Creamy-crested spinetail

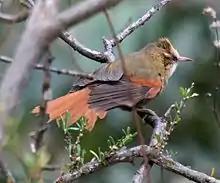
Northeast of Cuzco, Peru

The creamy-crested spinetail is long and weighs . It is a large member of genus "Cranioleuca" and has a distinctive head pattern. The sexes have the same plumage. Adults of the nominate subspecies have a narrow whitish supercilium and gray-brown lores on an otherwise buffy face with some streaking. Their crown and crest are creamy-white. Their back is olivaceous gray that is browner at the rump. Their wing coverts are dark rufous and their flight feathers dull brown. Their tail is rufous; it is graduated and the feathers have pointed tips. Their throat and belly are pale gray and their breast, flanks, and undertail coverts are darker gray. Their iris is chestnut to gray, their bill gray to pinkish, and their legs and feet olive-yellow to greenish yellow. Juveniles have a pale yellowish forehead and throat, a sooty nape and upper belly, and a strong ochraceous wash on their underparts. Compared to the nominate, subspecies "C. a. albigula" has a more ochraceous crown, a browner back, a more richly colored rump, and more reddish uppertail coverts. Their throat is white and their underparts have a strong buff wash. The two subspecies intergrade where their ranges meet.